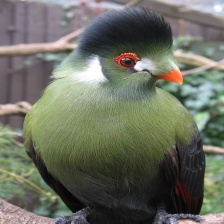
Species: WHITE CHEEKED TURACO
Scientific name: TAURACO LEUCOTIS